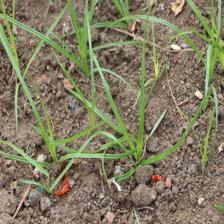
Label: Grass